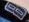
Number: 8